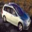
Label: automobile